Mr. Right Wanted

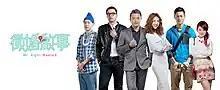
Promo poster

Mr. Right Wanted is a 2014 Taiwanese comedy, romance television series produced by UDN Productions, starring Sonia Sui, Christopher Lee, Kuo Shu-yao, Jerry Huang, , , and Emerson Tsai. Filming began on December 23, 2013 and finished on June 7, 2014. First original broadcast began November 7, 2014 on TTV channel, airing on Friday nights from 10:00-12:00 pm.